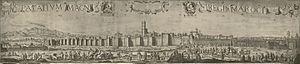
Palatium magni. Regis Maroci in Barbaria. Vue de Marrakech en 1641 / d'après l'estampe d'Adrien Matham conservée au Cabinet des estampes à Amsterdam, Demoulin frères sc.
Adriaen Matham est un graveur, marchand d'art, peintre et éditeur néerlandais.
1570, Inde : la construction du Jahangiri mahal à Âgrâ est achevée pour Akbar.